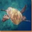
Label: turtle